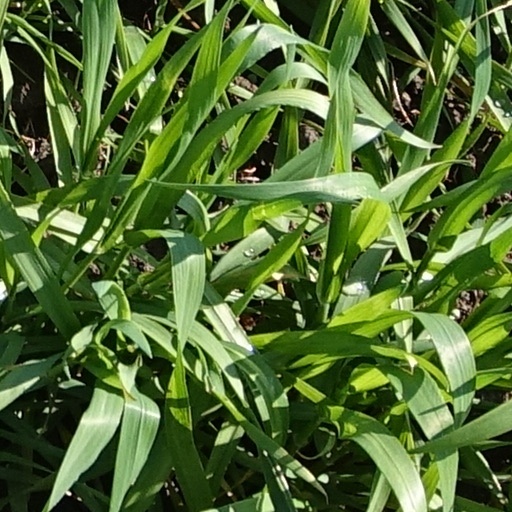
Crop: wheat